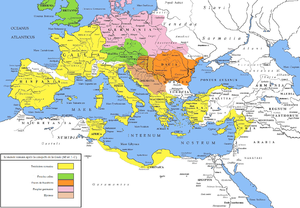
La guerre des Gaules est une série de campagnes militaires menées par le proconsul romain Jules César contre plusieurs tribus gauloises. La guerre de Rome contre ces tribus dure de 58 à 51-50 av. J.-C., et aboutit à la décisive bataille d'Alésia en 52 av. J.-C., qui mène à l'expansion de la République romaine sur l'ensemble de la Gaule.
Marc Antoine, en latin Marcus Antonius, est un homme politique et militaire romain, né le 14 janvier 83 av. J.-C. et mort le 1ᵉʳ août 30 av. J.-C.
Cette page concerne l'année 50 av. J.-C. du calendrier julien proleptique.
La pointe de Grave est un cap marquant l'extrémité septentrionale du Médoc et du département de la Gironde. C'est également la limite nord des Landes de Gascogne, de la Gascogne, de la forêt des Landes et de la côte d'Argent.